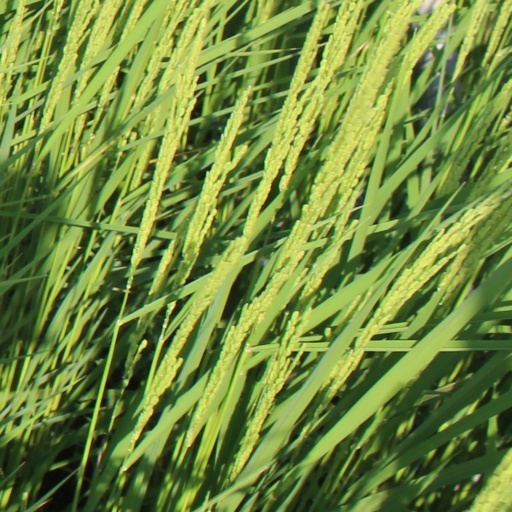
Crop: rice